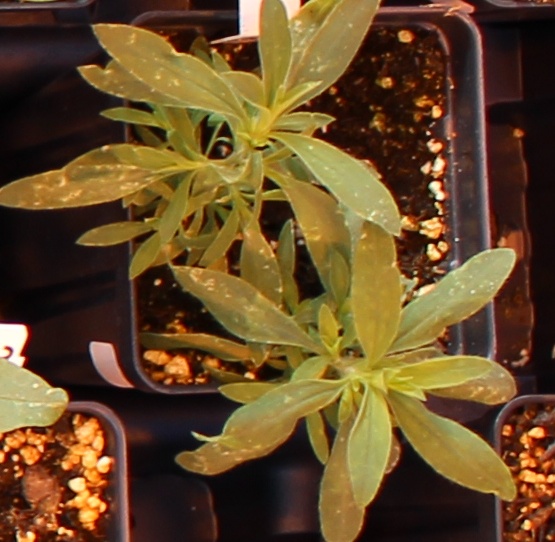
Label: Kochia